CSR Refinery, New Farm

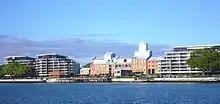
Cutters Landing apartments with the sugar refinery as its centrepiece, 2010

The CSR Refinery at New Farm was erected by the Colonial Sugar Refinery Company in 1892–1893. Founded in Sydney in 1855, the Colonial Sugar Refining Company (now CSR Limited) has come to dominate the Australian sugar industry, its very name synonymous with sugar.